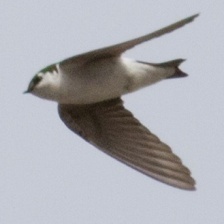
Species: VIOLET GREEN SWALLOW
Scientific name: TACHYCINETA THALASSINA